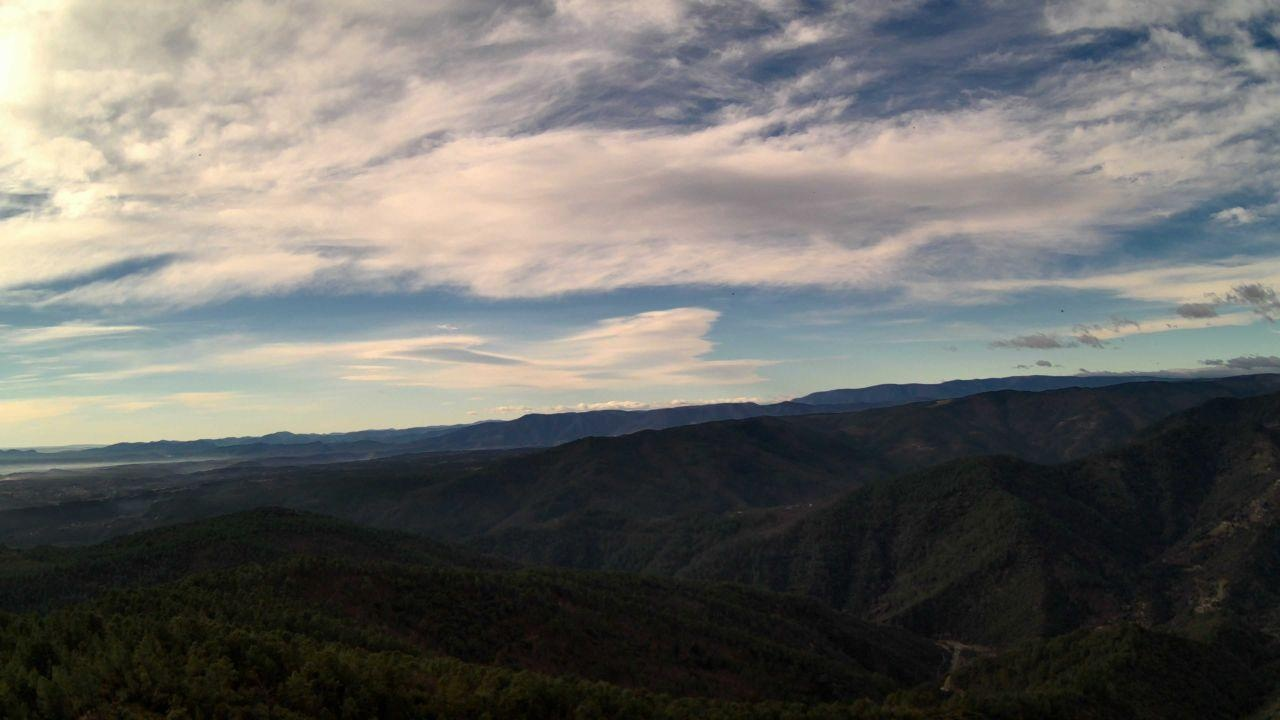
Fire: no
Smoke: yes